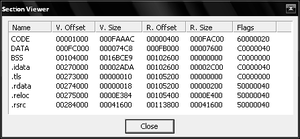
Les sections d'un programme, vu par PEiD
Le format PE est le format des fichiers exécutables et des bibliothèques sur les systèmes d'exploitation Windows 32 bits et 64 bits : .exe, .ocx, .dll et .cpl.